Longmire Buildings

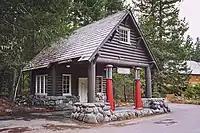
Longmire Service Station

The Community Building was the first to be built and set the tone for the area. The T-Shaped frame building houses a large community room measuring about by , with a subsidiary wing housing toilets and staff quarters. A deep porch occupies one bay in front of the community room. Exterior walls are finished with log-slab veneer. The community room's interior features exposed scissor-truss log roof framing, with a large stone fireplace at one end. The masonry of the fireplace is distinctive, with roughly squared stone in the lower portion giving way to round glacial boulders. The other end of the room houses a small stage in a bay projecting from the end of the building. Original furnishings include light fixtures and log tables resembling those at the Paradise Inn. The living quarters were renovated in 1964 and retain little of their historic fabric. The interiors of the housing wing were excluded from the National Historic Landmark nomination. The lower level is used as a kitchen, with two apartments on the upper level.